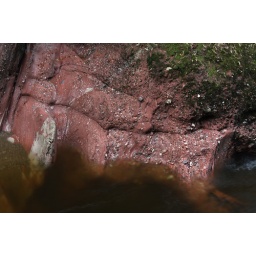
Devonian conglomerate of the Gannochy Gorge, to the north of the Gannochy bridge. The rock formations are erroded by the river at the base of the gorge.